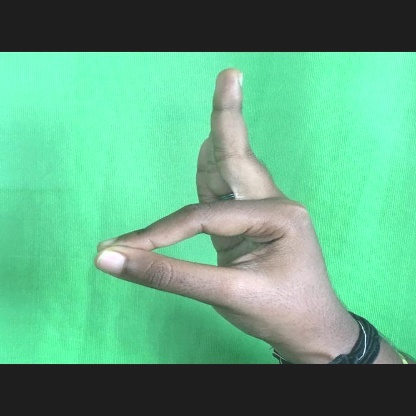
Mudra: Hamsasyam